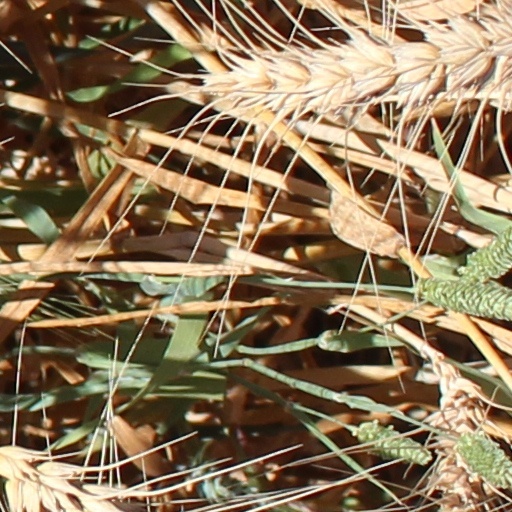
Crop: wheat